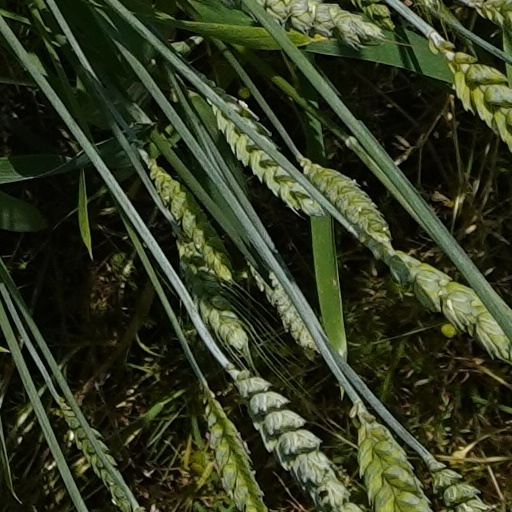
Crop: wheat